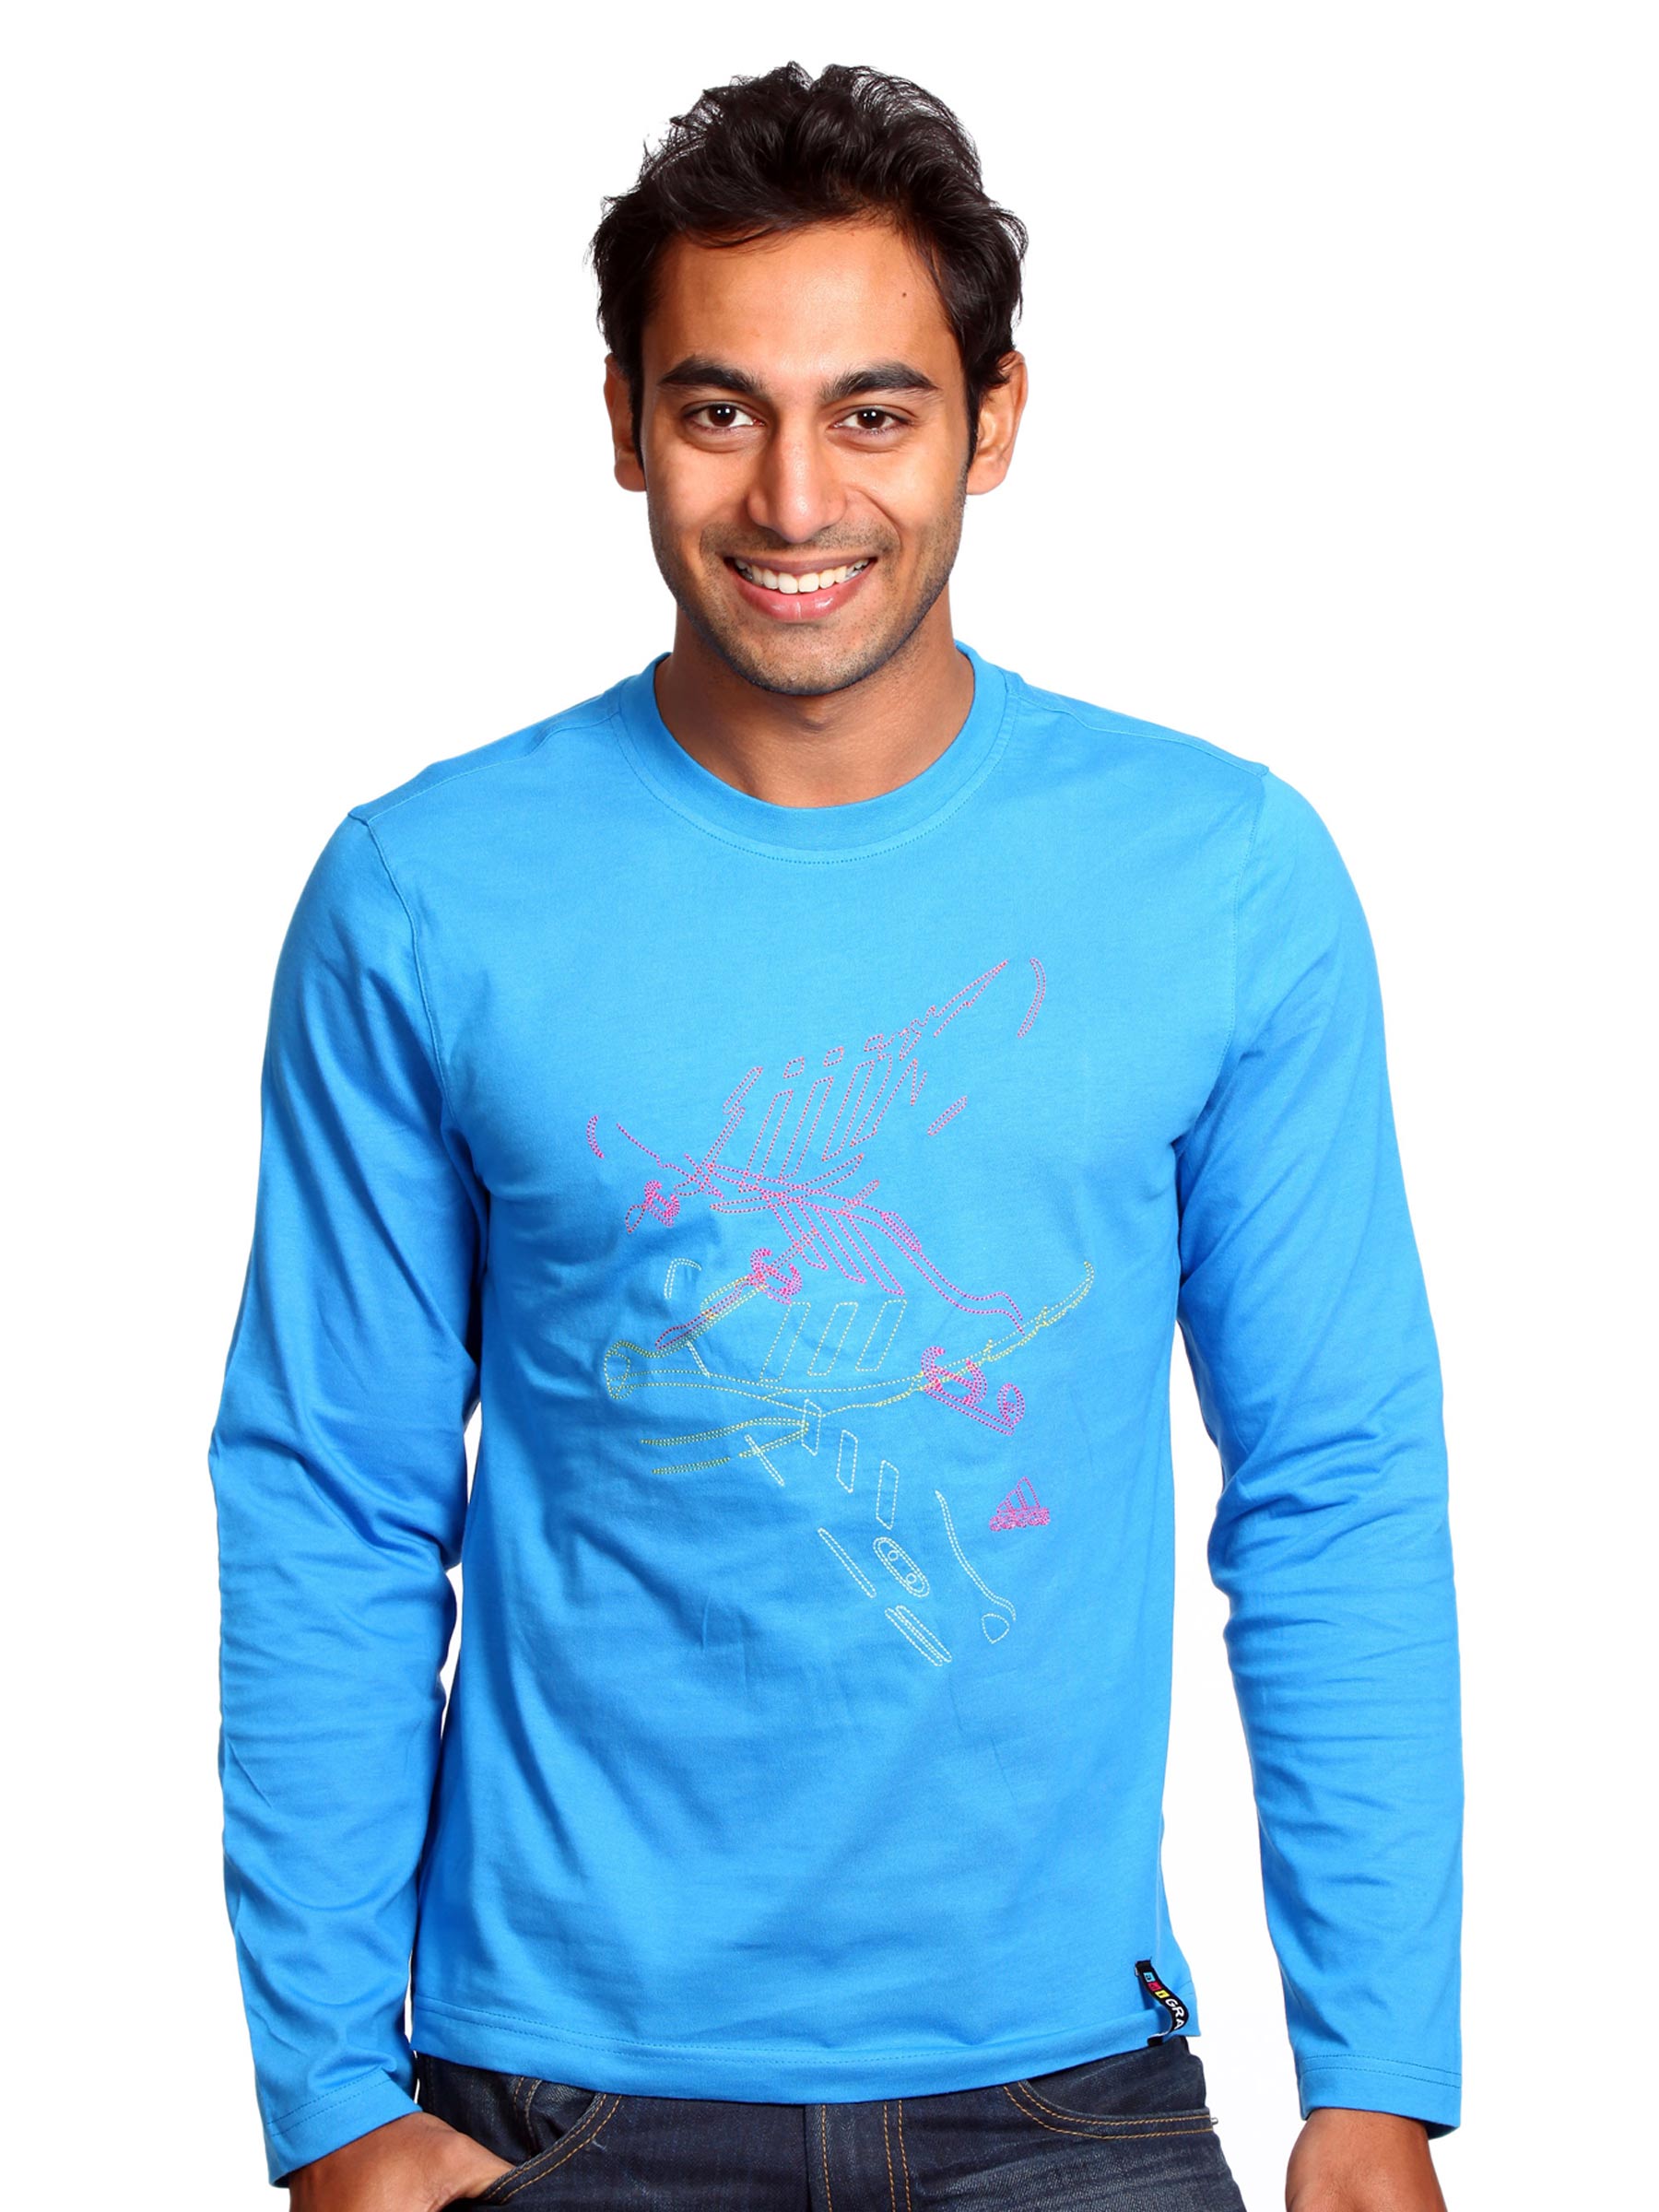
ADIDAS Mens Graffiti Crew Neck Blue T-shirt
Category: Apparel / Topwear / Tshirts
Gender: Men
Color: Blue
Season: Fall 2010
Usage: Sports